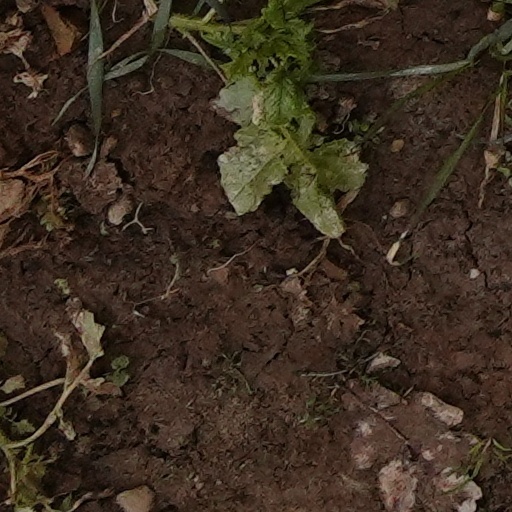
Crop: wheat